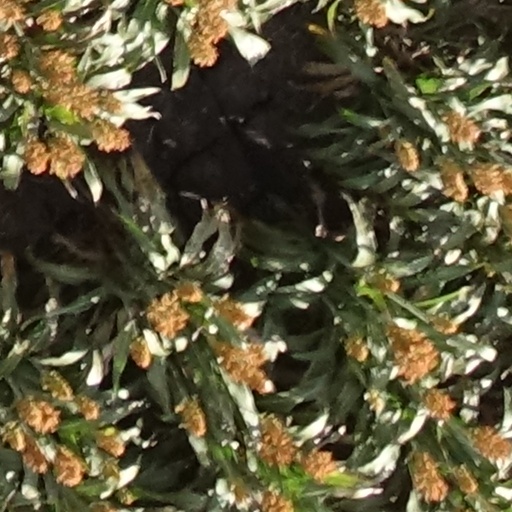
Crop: sorghum